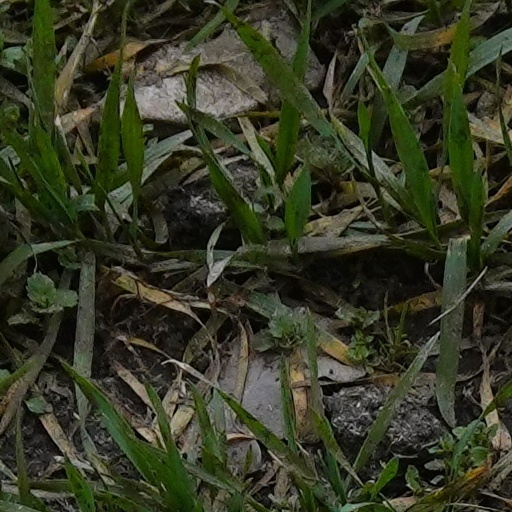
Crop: wheat